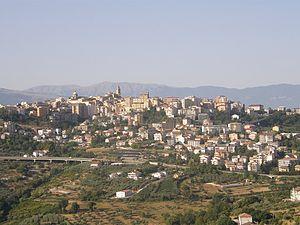
Chieti est une ville italienne d'environ 50 400 habitants, chef-lieu de la province de même nom, dans la région Abruzzes en Italie méridionale.